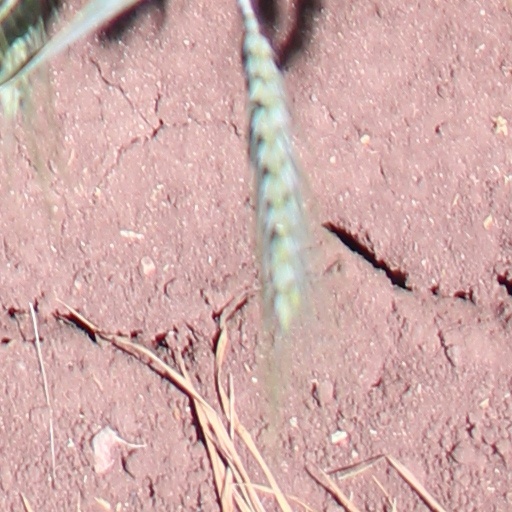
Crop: wheat